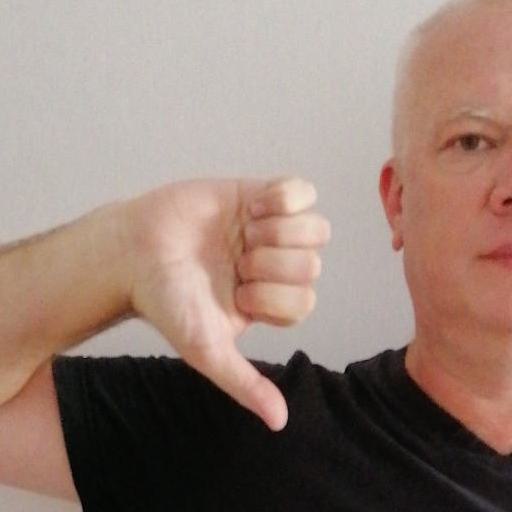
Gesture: dislike